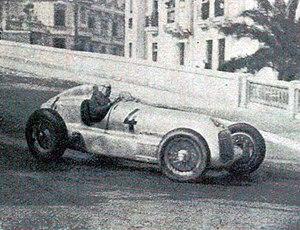
La Mercedes n°4 du vainqueur Luigi Fagioli, au Grand Prix de Monaco 1935.